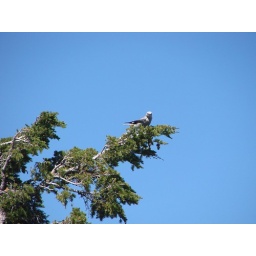
bird in tree